Paranoia (2013 film)

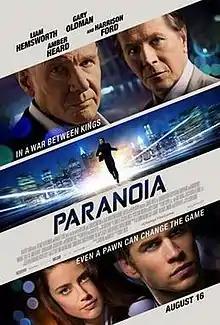
Theatrical release poster

Paranoia is a 2013 American thriller film directed by Robert Luketic. Barry L. Levy and Jason Hall wrote the screenplay, loosely based on the 2004 novel of the same name by Joseph Finder. It stars Liam Hemsworth, Gary Oldman, Amber Heard, and Harrison Ford. The film was released on August 16, 2013, and bombed at the box office, grossing $17 million against a budget of $35 million. The film received negative reviews from critics and was described as "clichéd and unoriginal".